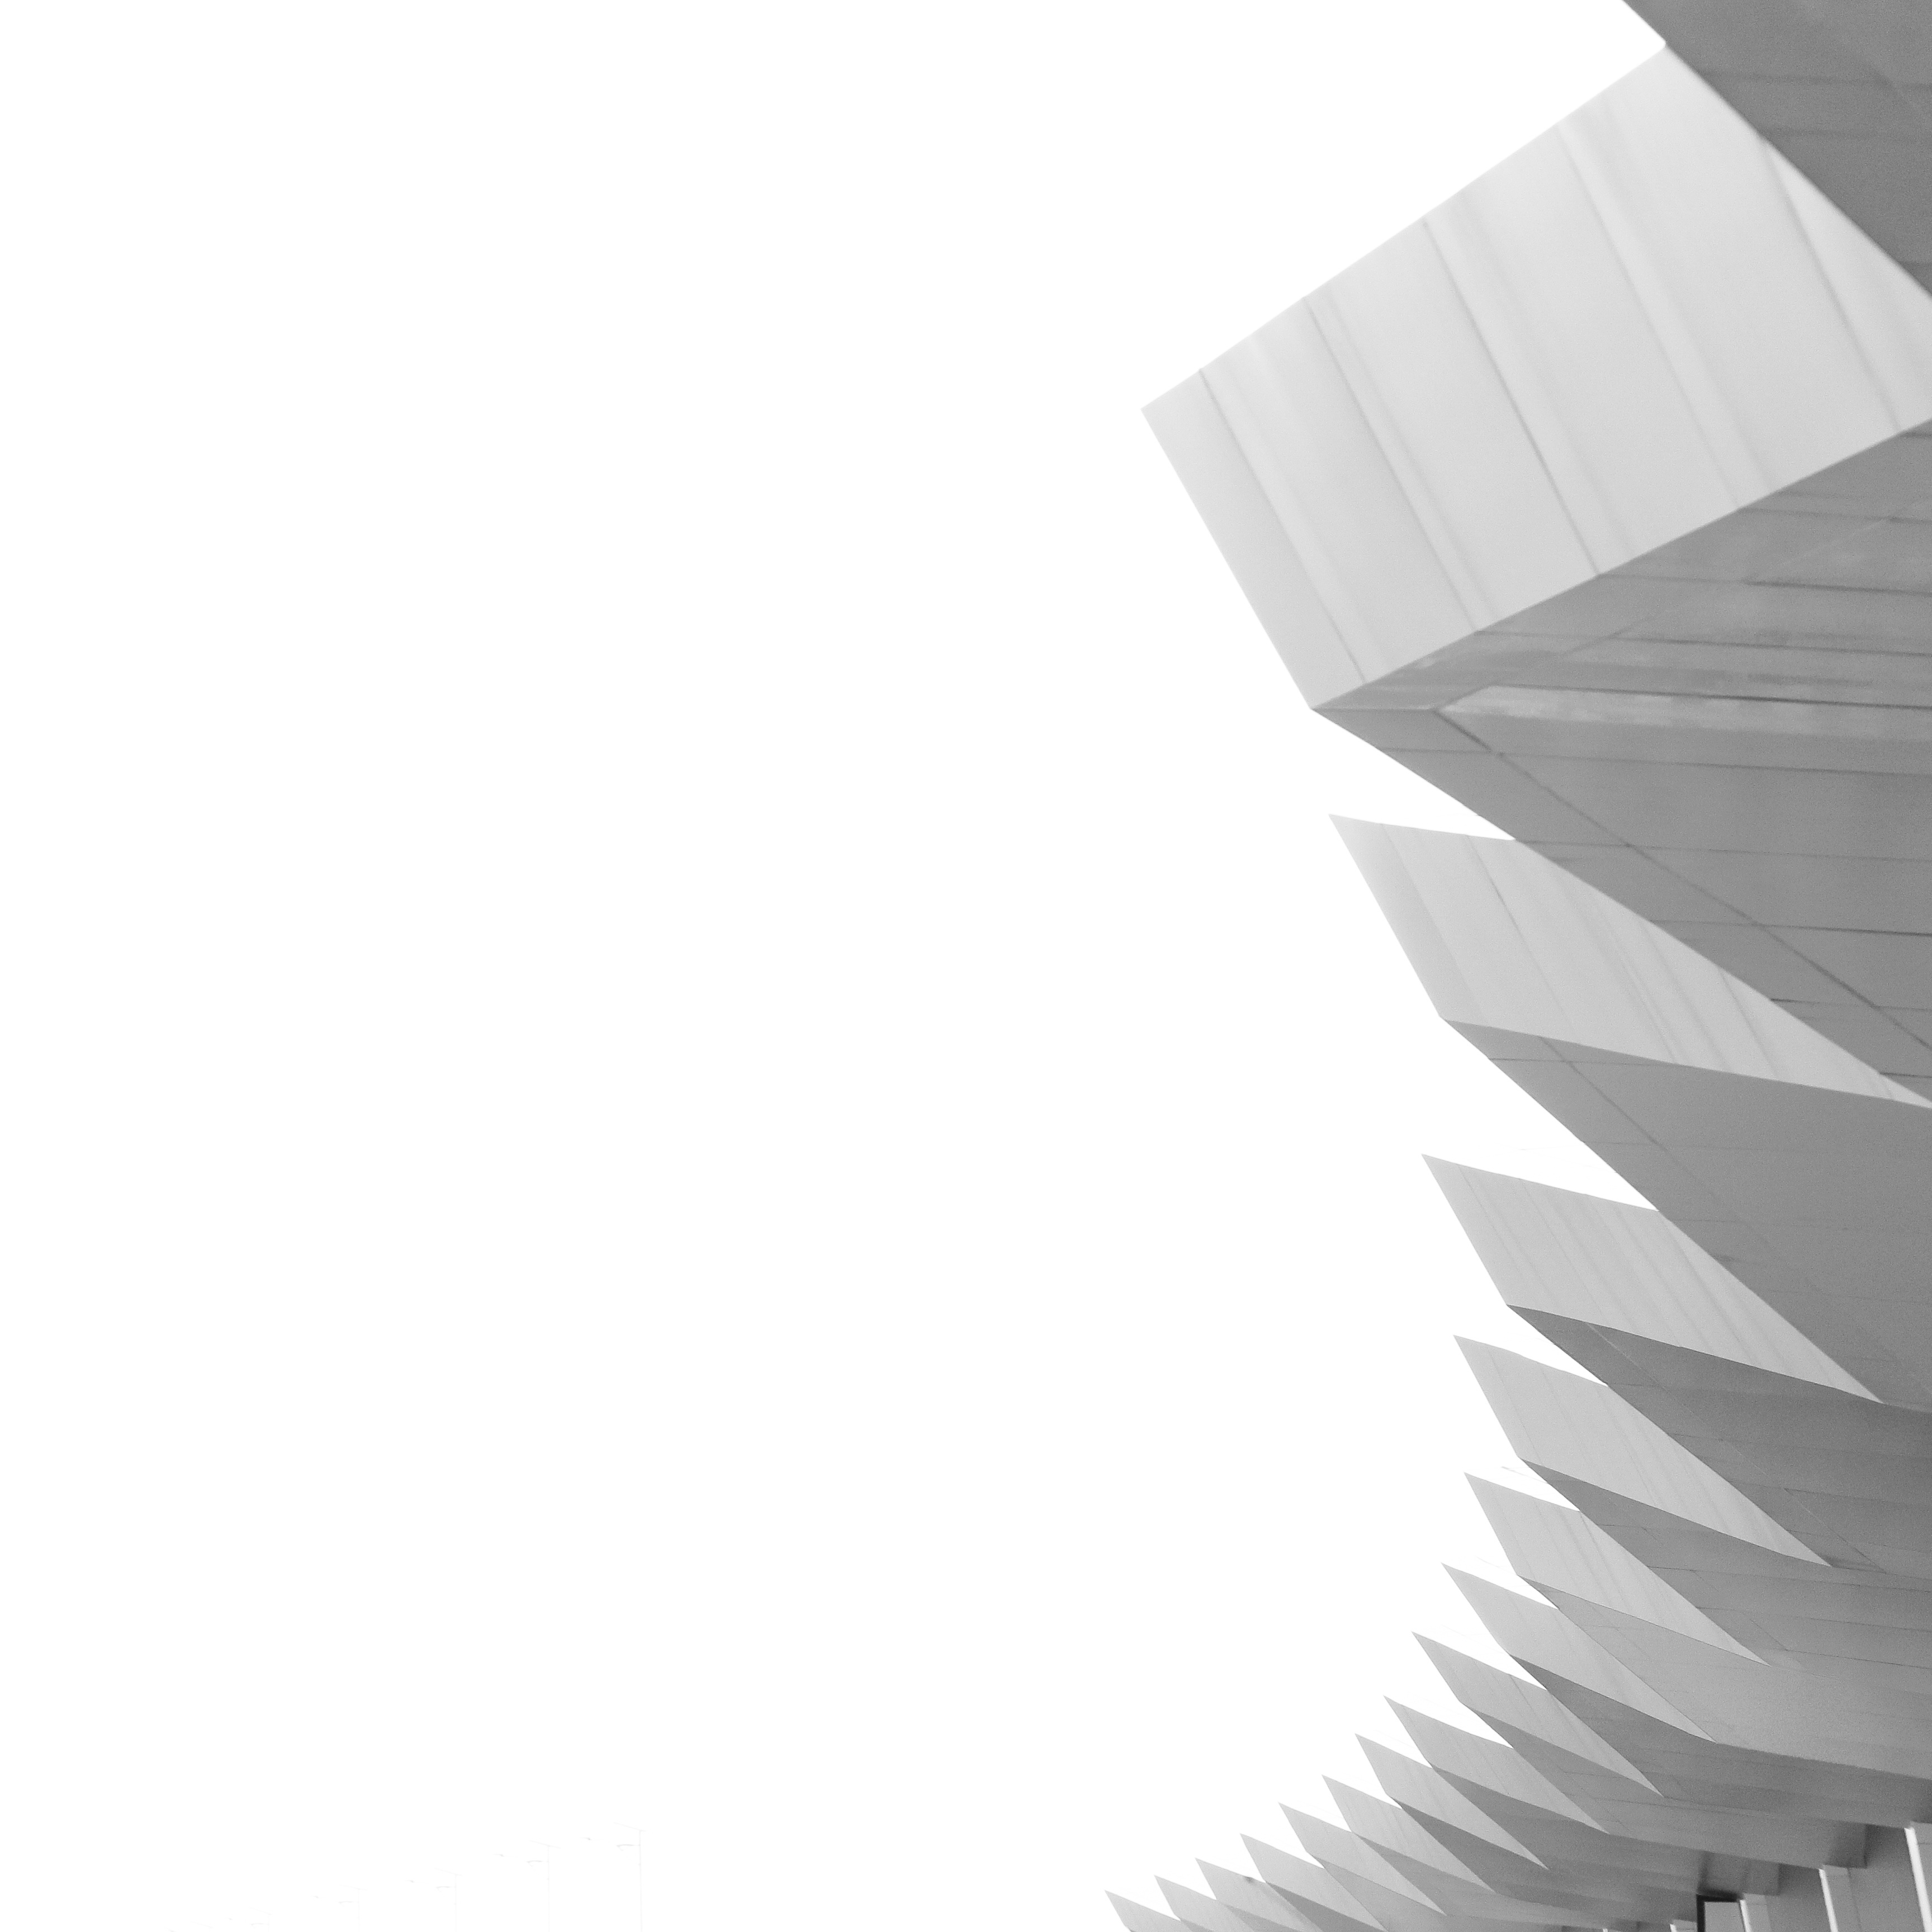
wing, white, line, lighting, design